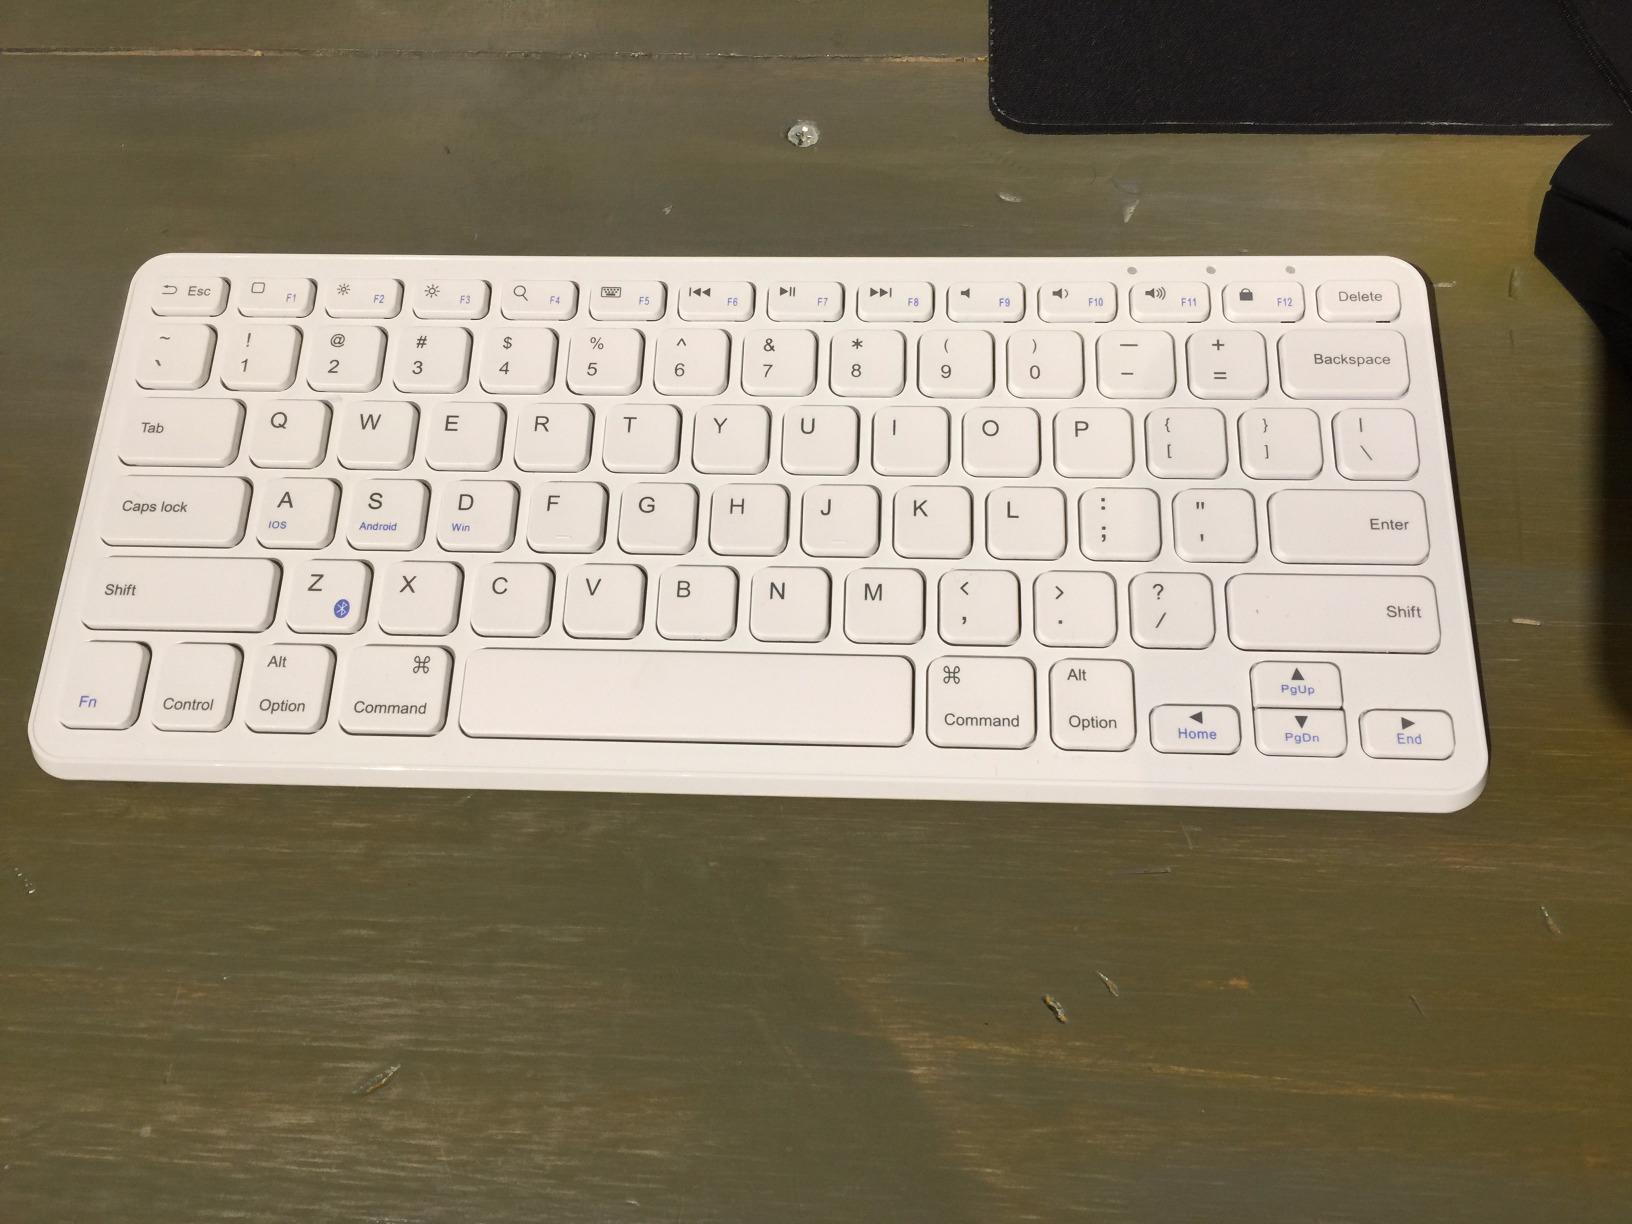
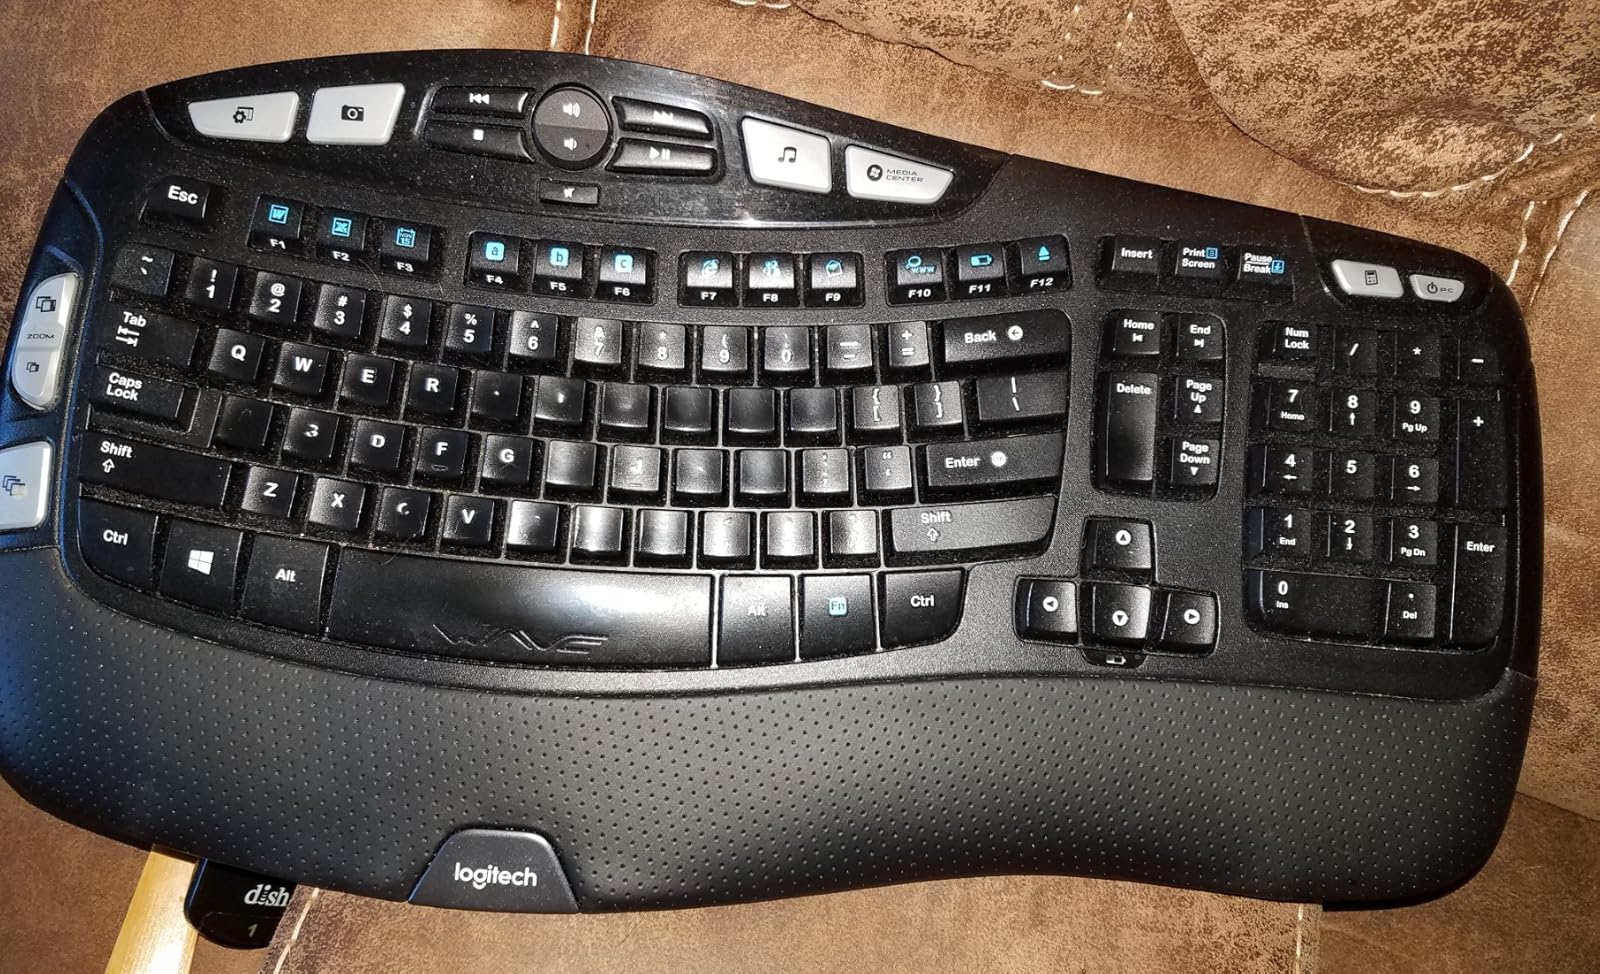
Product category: keyboard
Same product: no